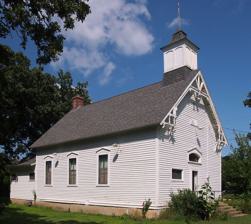
Building: District No. 72 School
Country: United States of America
Year built: 1882
United States historic place District No. 72 School U.S. National Register of Historic Places District No. 72 School from the southwest Show map of Minnesota Show map of the United States Location 3847 321st Street, West, at Cornell Avenue Waterford Township, Minnesota Nearest city Northfield, Minnesota Coordinates 44°29′05″N 93°08′41″W / 44.4848°N 93.1446°W / 44.4848; -93.1446 Built 1882 NRHP reference No. 79001236 Added to NRHP December 31, 1979 The District No. 72 School represents small, rural school-houses in Dakota County in the U.S. state of Minnesota . It was built in 1882, with a bell-tower, clapboard siding, a steep gabled roof, and pediments. It continues to be used as a community center and township hall. It is now known as the Waterford Community Center . References